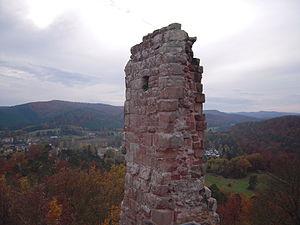
Ruine du château du Ramstein à Baerenthal (Moselle, France).
Le château du Ramstein est une ruine du XIIIᵉ siècle qui se situe dans le département de la Moselle sur la commune de Bærenthal, sur une crête rocheuse au lieu-dit Schlossberg.
la liste des châteaux de la Moselle recense de manière non exhaustive les châteaux, maisons fortes, mottes castales, situés dans le département français de la Moselle. Il est fait état des inscriptions et classements au titre des monuments historiques.